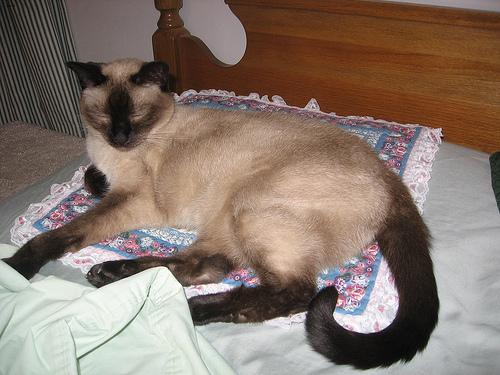
Breed: Siamese